Surround suppression

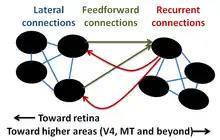
The differences between lateral, feedforward, and recurrent connections

Several theories have been proposed for the biological basis of this effect. Based on the diversity of the stimulus characteristics that cause this effect and the variety of responses that are generated, it seems that many mechanisms may be at play.